Olga Cebotari

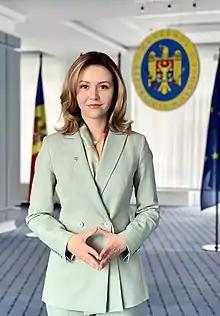
Official portrait, 2021

Olga Cebotari (born 4 January 1992) is a Moldovan politician and diplomat. She served as Deputy Prime Minister for Reintegration of the Republic of Moldova in the Chicu Cabinet.